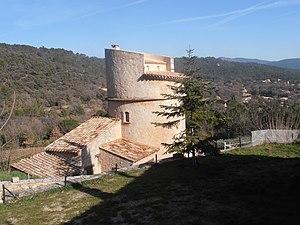
Var, Moissac-Bellevue, Ancien pigeonnier seigneurial.
Moissac-Bellevue est une commune française située dans le département du Var, en région Provence-Alpes-Côte d’Azur.
Le château de Moissac est situé sur la commune française de Moissac-Bellevue, dans le département du Var en région Provence-Alpes-Côte d’Azur.